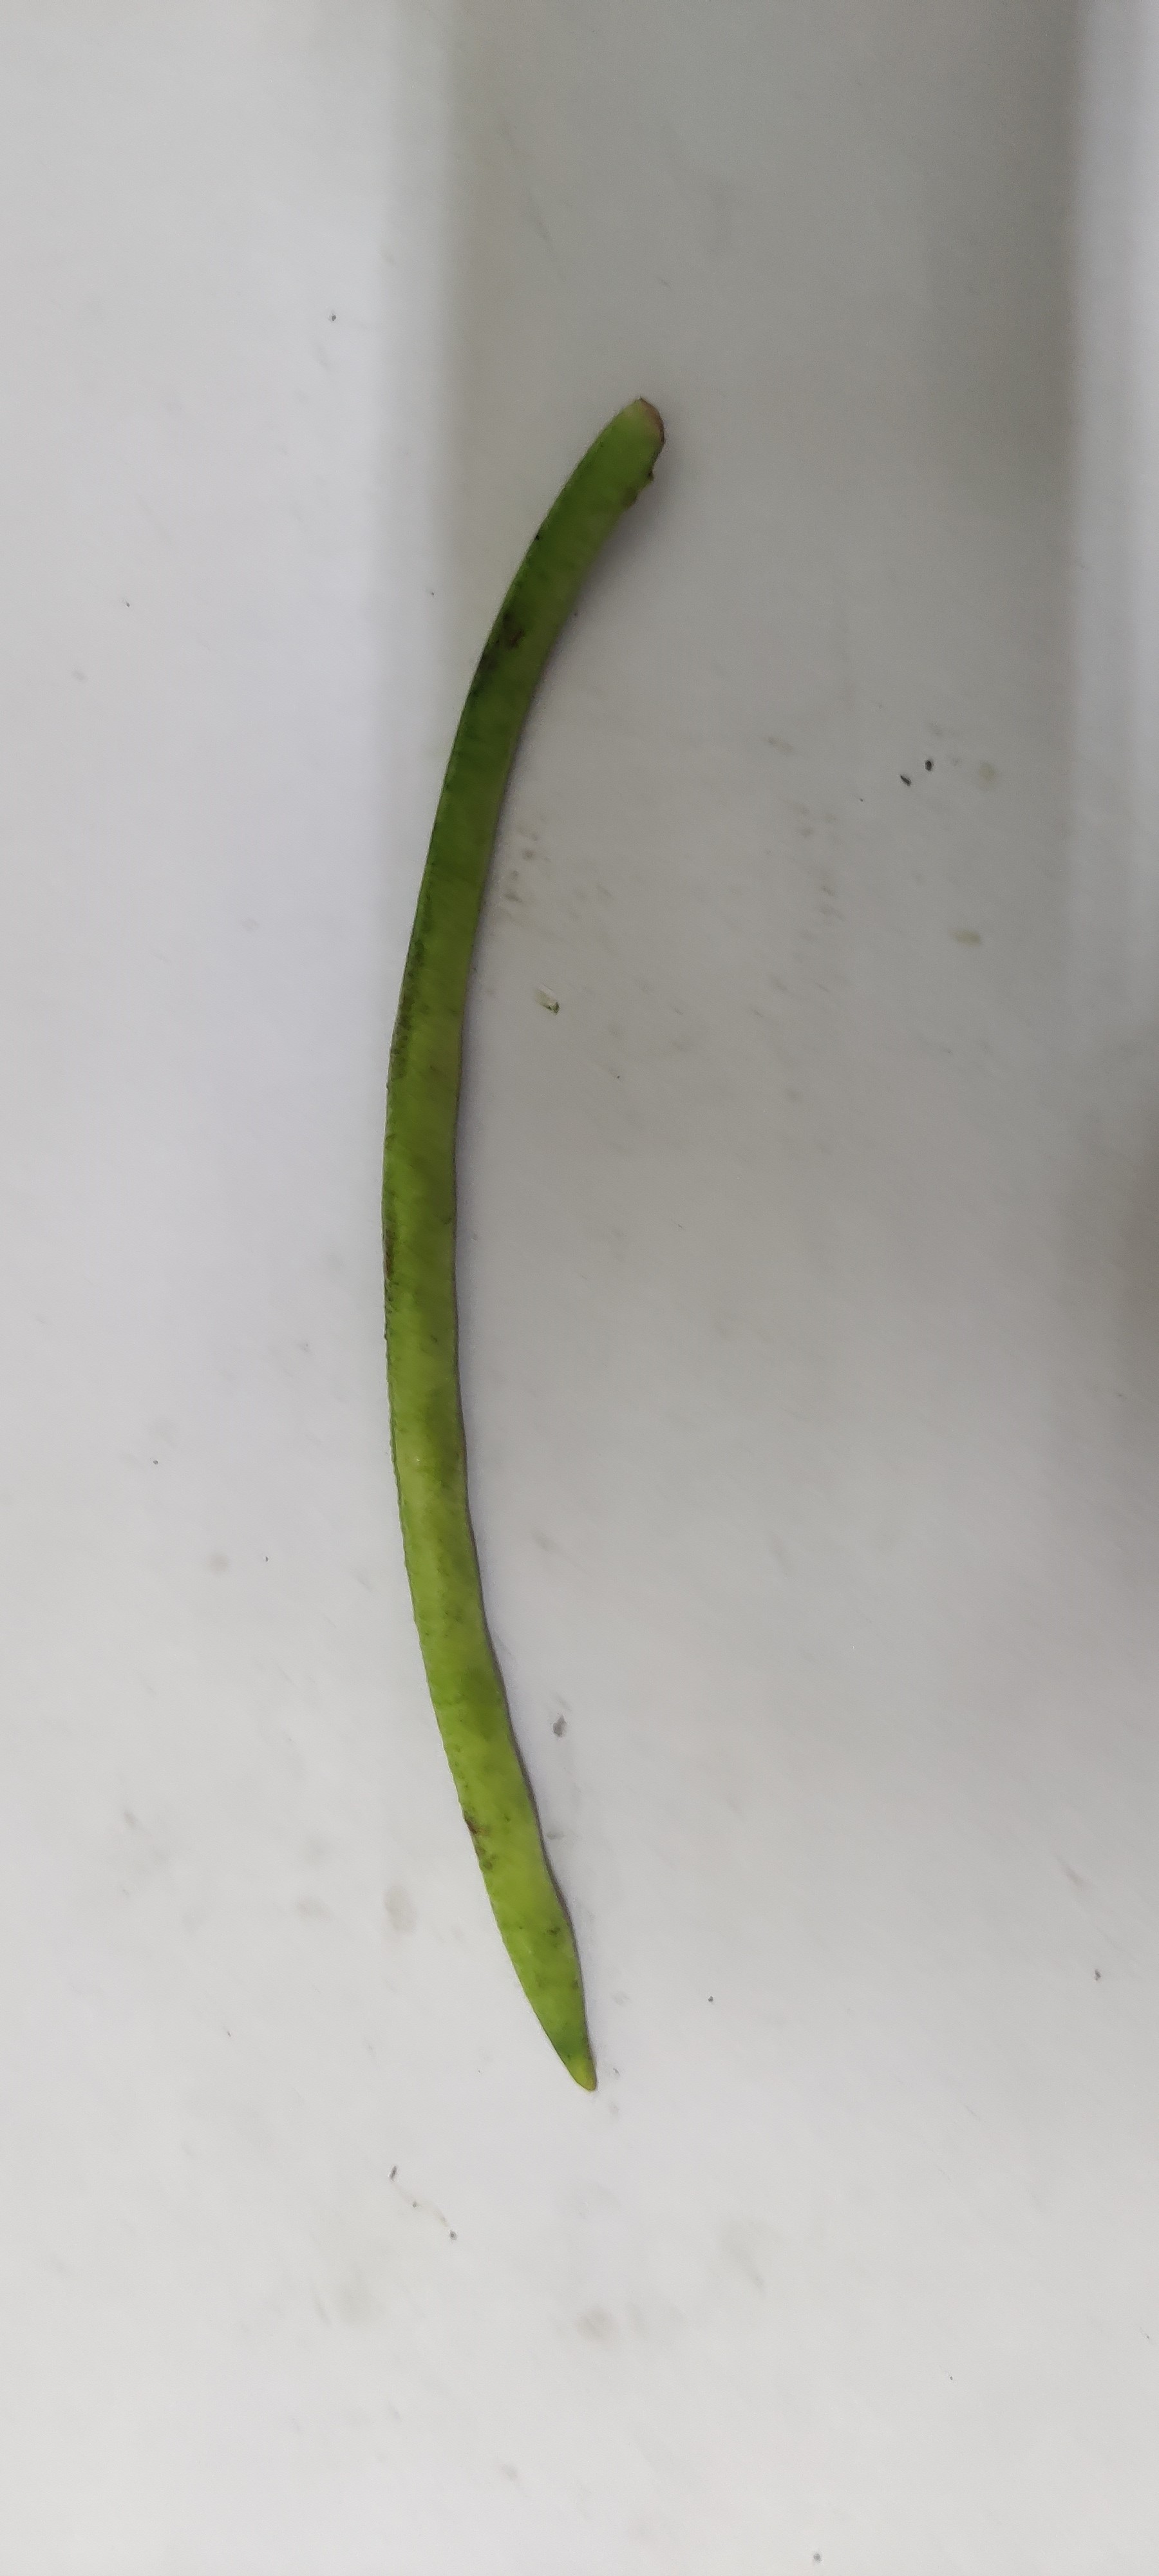
Crop: Cowpea
Condition: Fresh